Tombstone, Arizona

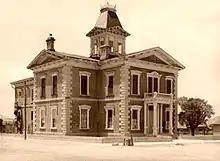
Cochise County Courthouse in Tombstone, Arizona, before it was restored. It remained vacant from 1931 through 1955, when it was redeveloped as a museum.

According to Guinness, the world's largest rosebush was planted in Tombstone in 1885 and still flourishes in the city's sunny climate. The Lady Banksia rose originated in Scotland. Mary Gee was the wife of mining engineer Henry Gee, who worked for the Vizina Mining Co. Mary's family sent the homesick bride a box of rooted cuttings from her home country. She planted one of the roses by the patio of the Vizina Mining Company's boarding house, the first adobe building in town, located at 4th and Toughnut Streets across from the later site of the railroad depot. Henry and she lived in the boarding house when they first arrived in Tombstone.